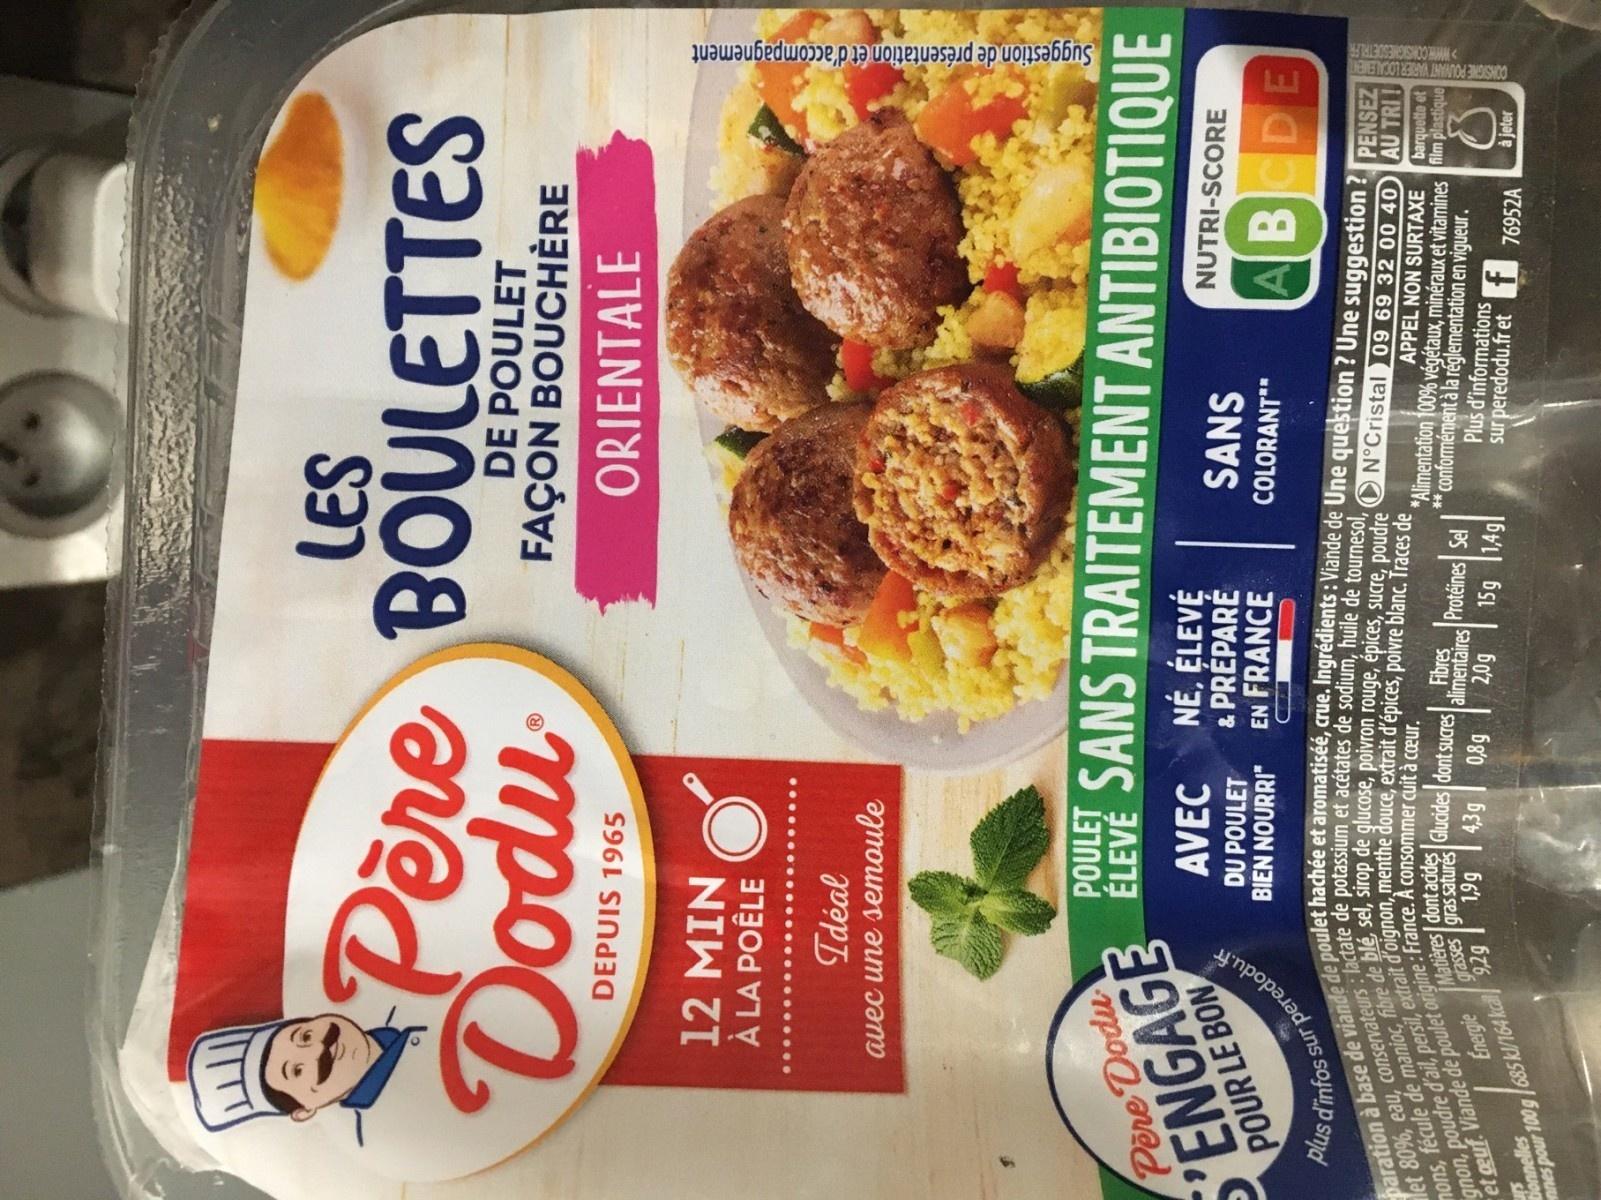
Nutri-Score label: nutriscore-b